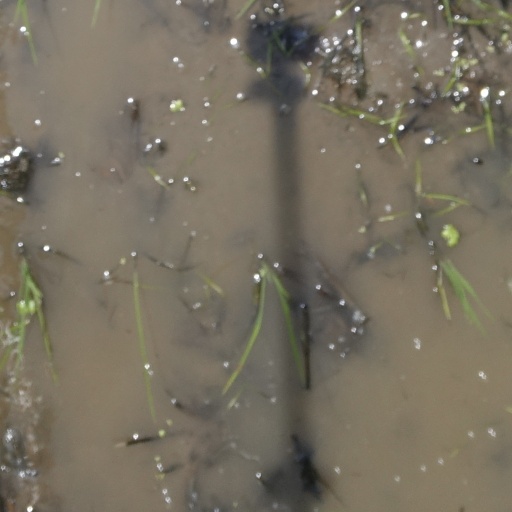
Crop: rice